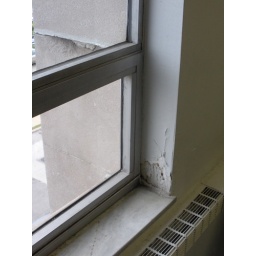
Cracked wall and paint by window sill.